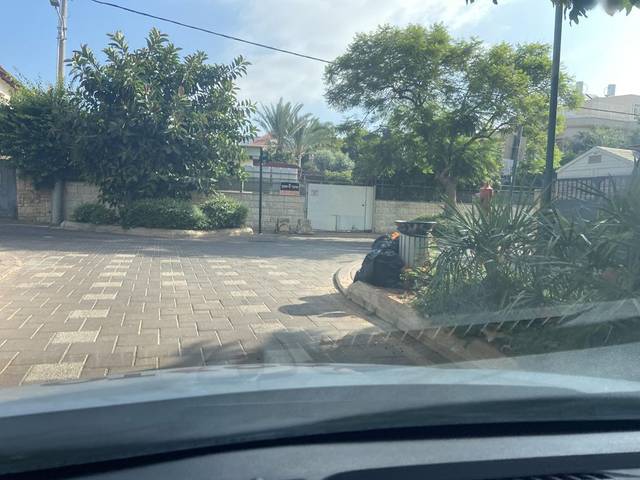
Region: Israel
Coordinates: 32.035, 34.884